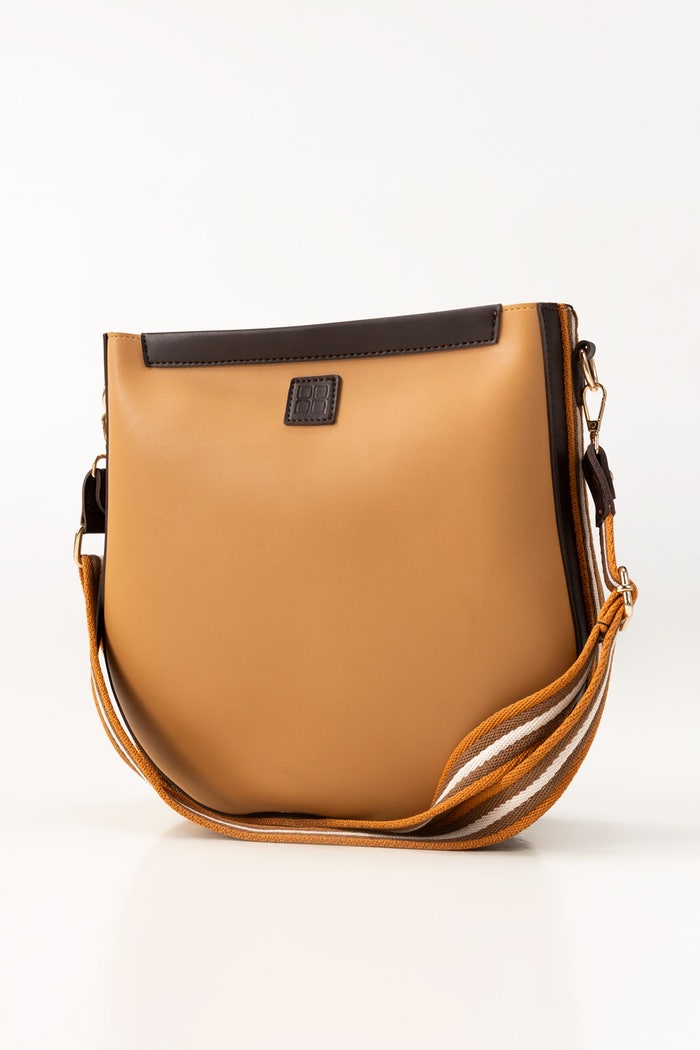
tan black katie leather crossbody bag